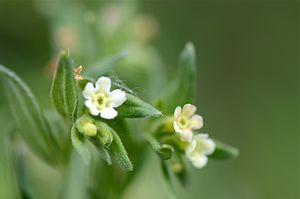
Lægestenfrø / Galleri
Blomster.
Lægestenfrø, ofte skrevet læge-stenfrø, er en flerårig, 40-80 centimeter høj plante i rublad-familien. Det er en rigt forgrenet urt med tætsiddende blade, der har tydelige sidestrenge. Den gullighvide krone er 3-6 millimeter. Delfrugterne er ovale, afrundede, hvide, glatte og skinnende.